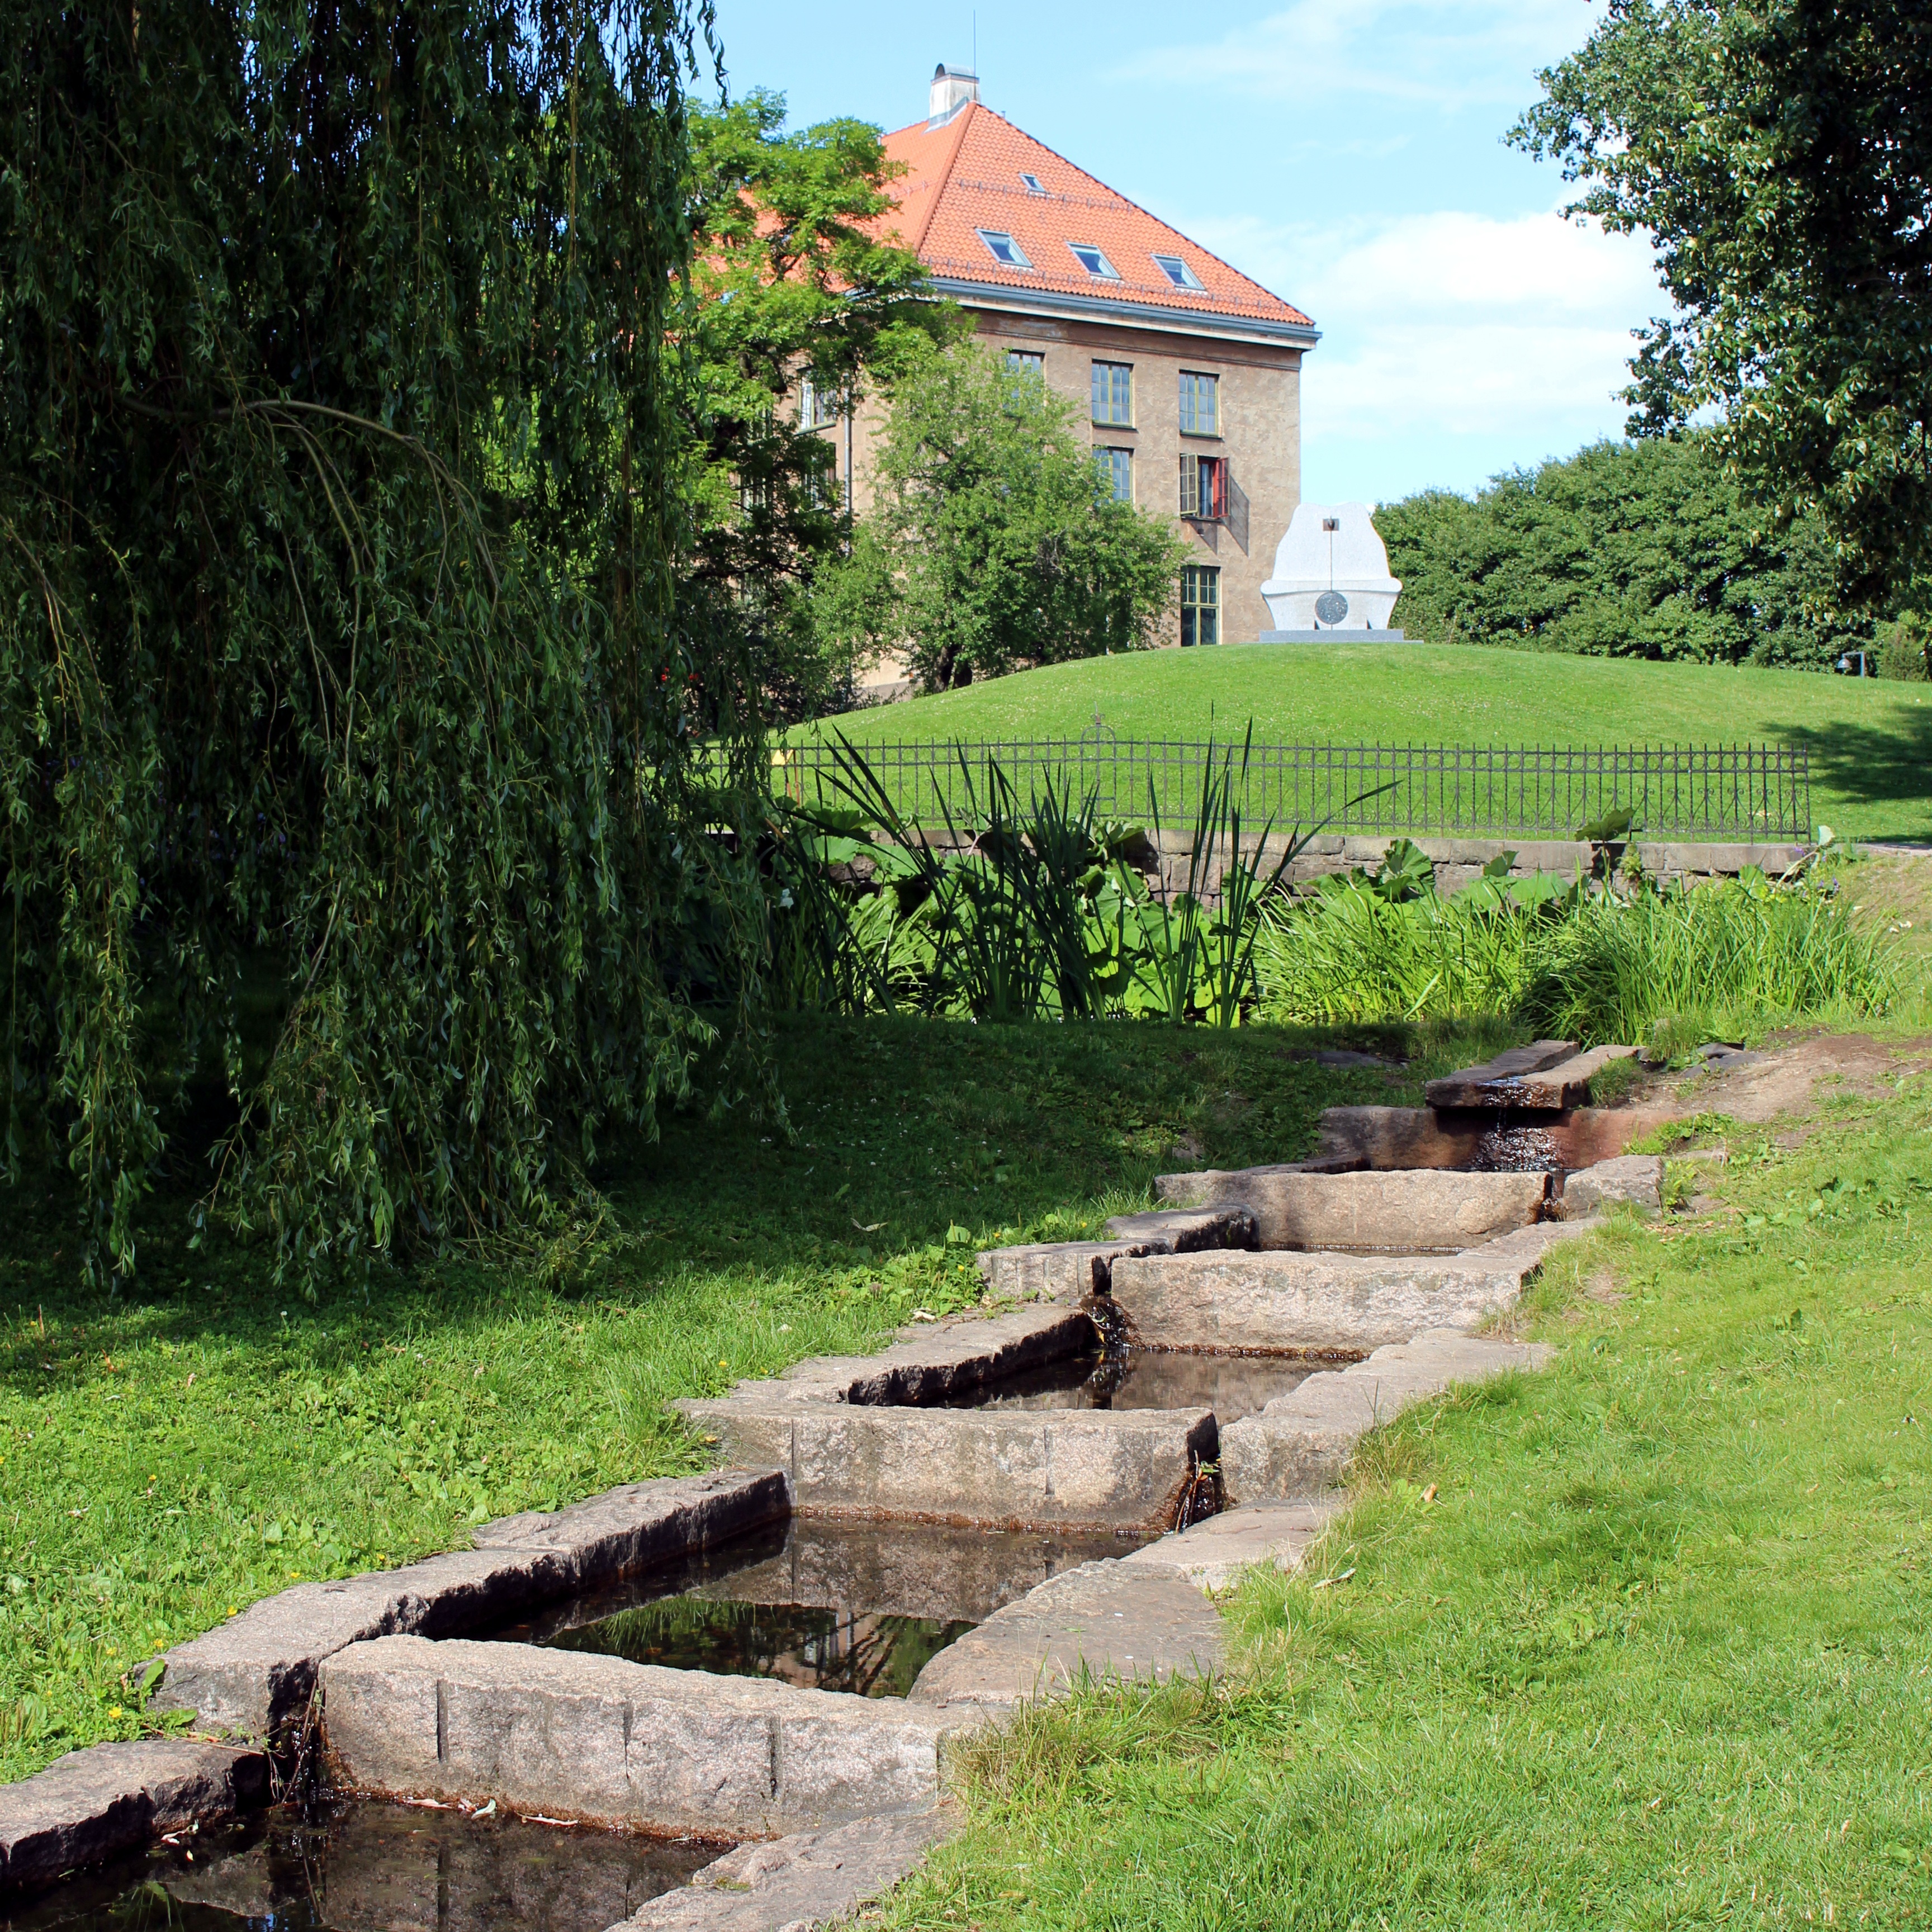
tree, grass, farm, lawn, meadow, flower, wall, village, green, cottage, backyard, garden, waterway, botanical garden, estate, yard, norway, oslo, rural area, visitoslo